Les Fleurs du mal

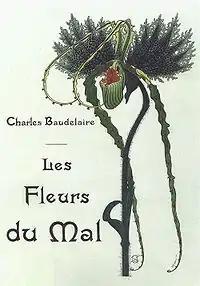
Illustration of "Les Fleurs du Mal" by Carlos Schwabe, 1900

Les Fleurs du mal is a volume of French poetry by Charles Baudelaire.